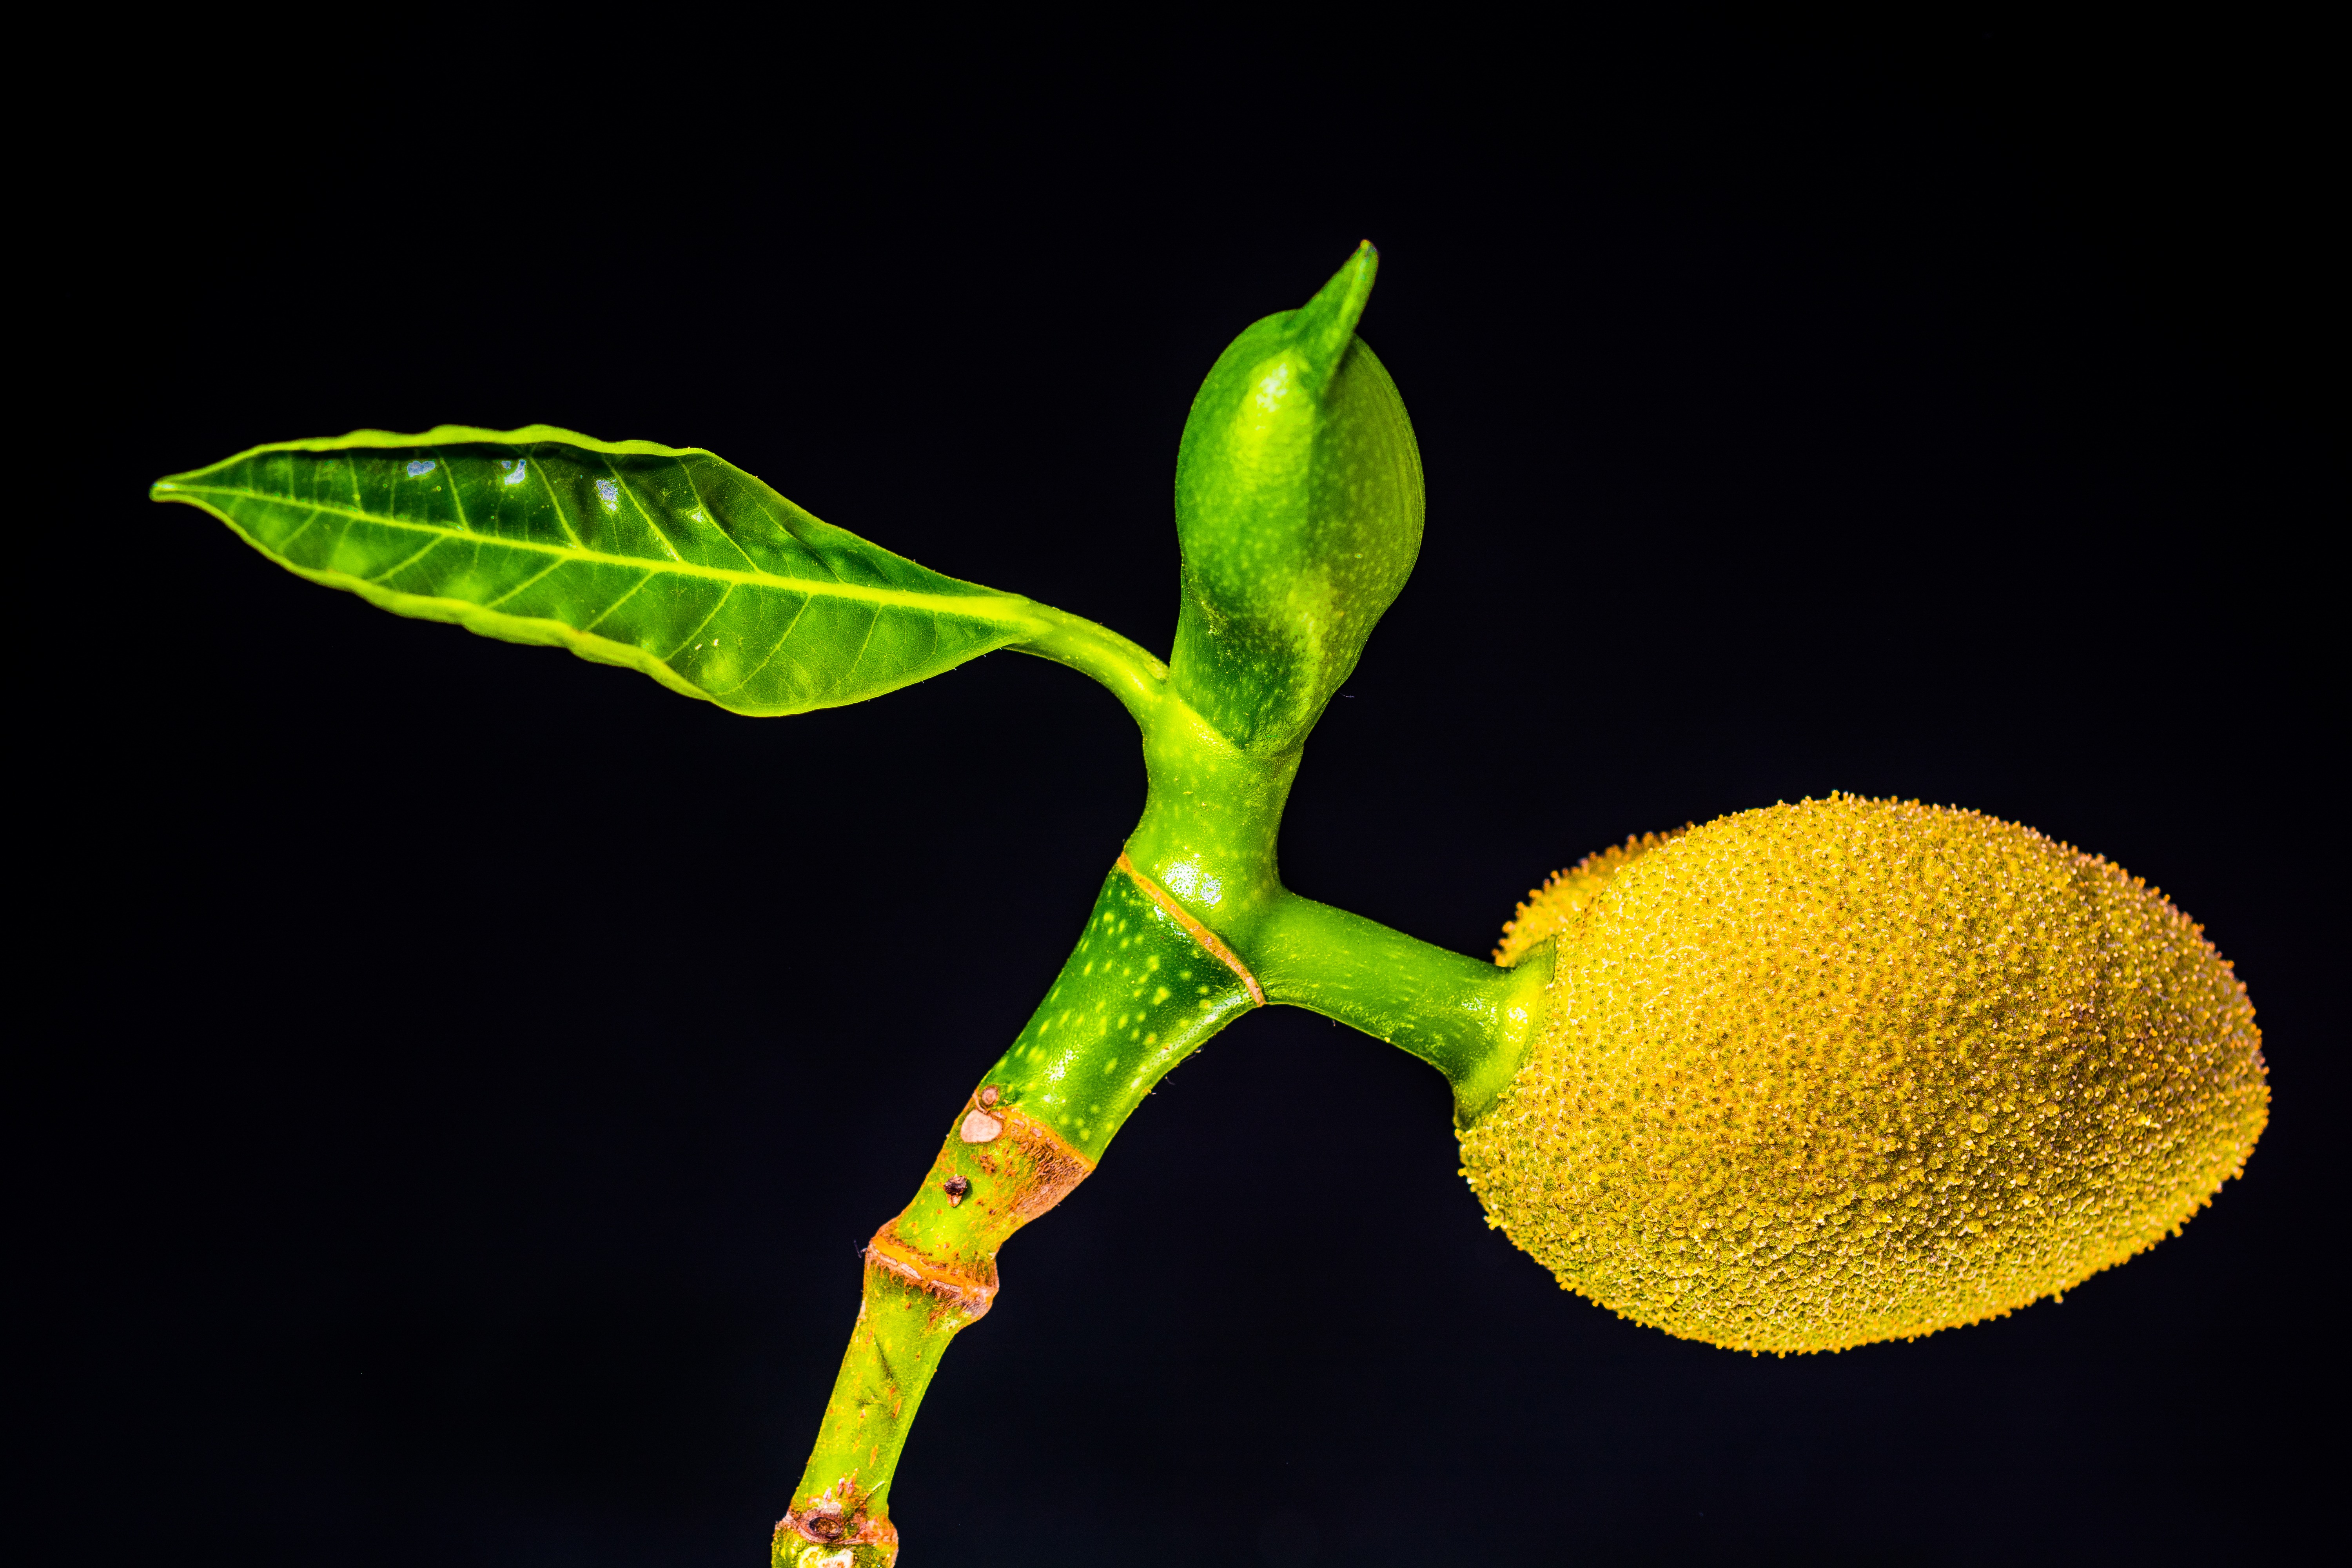
branch, plant, leaf, flower, petal, green, produce, tropical, botany, yellow, close, flora, jack, bud, macro photography, flowering plant, jack fruit, plant stem, land plant, young jackfruit